Which point is corresponding to the reference point?
Reference image:
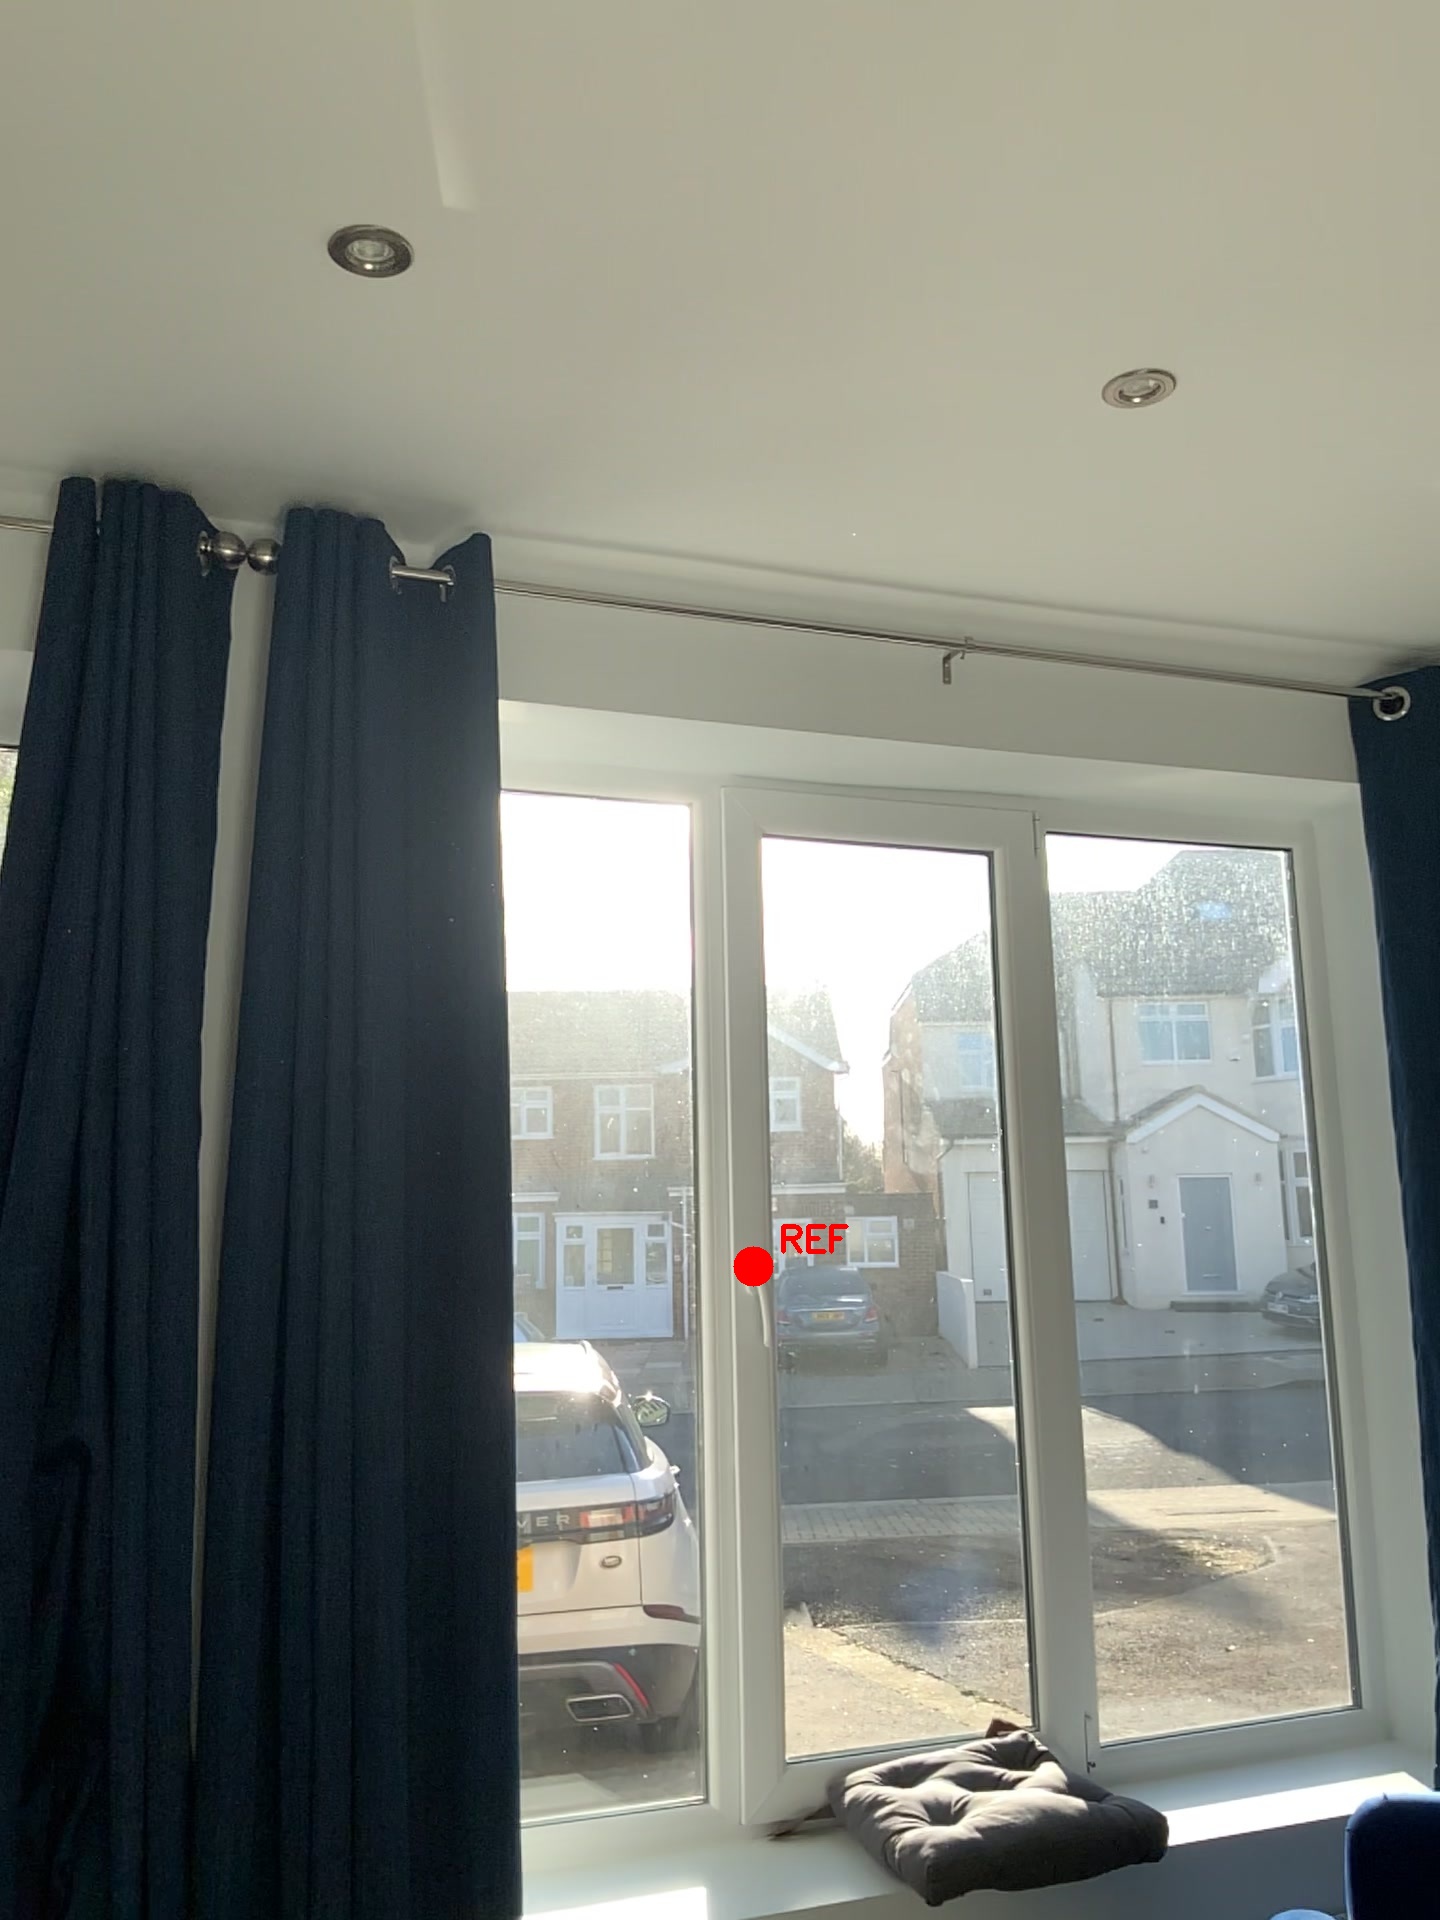
Option image:
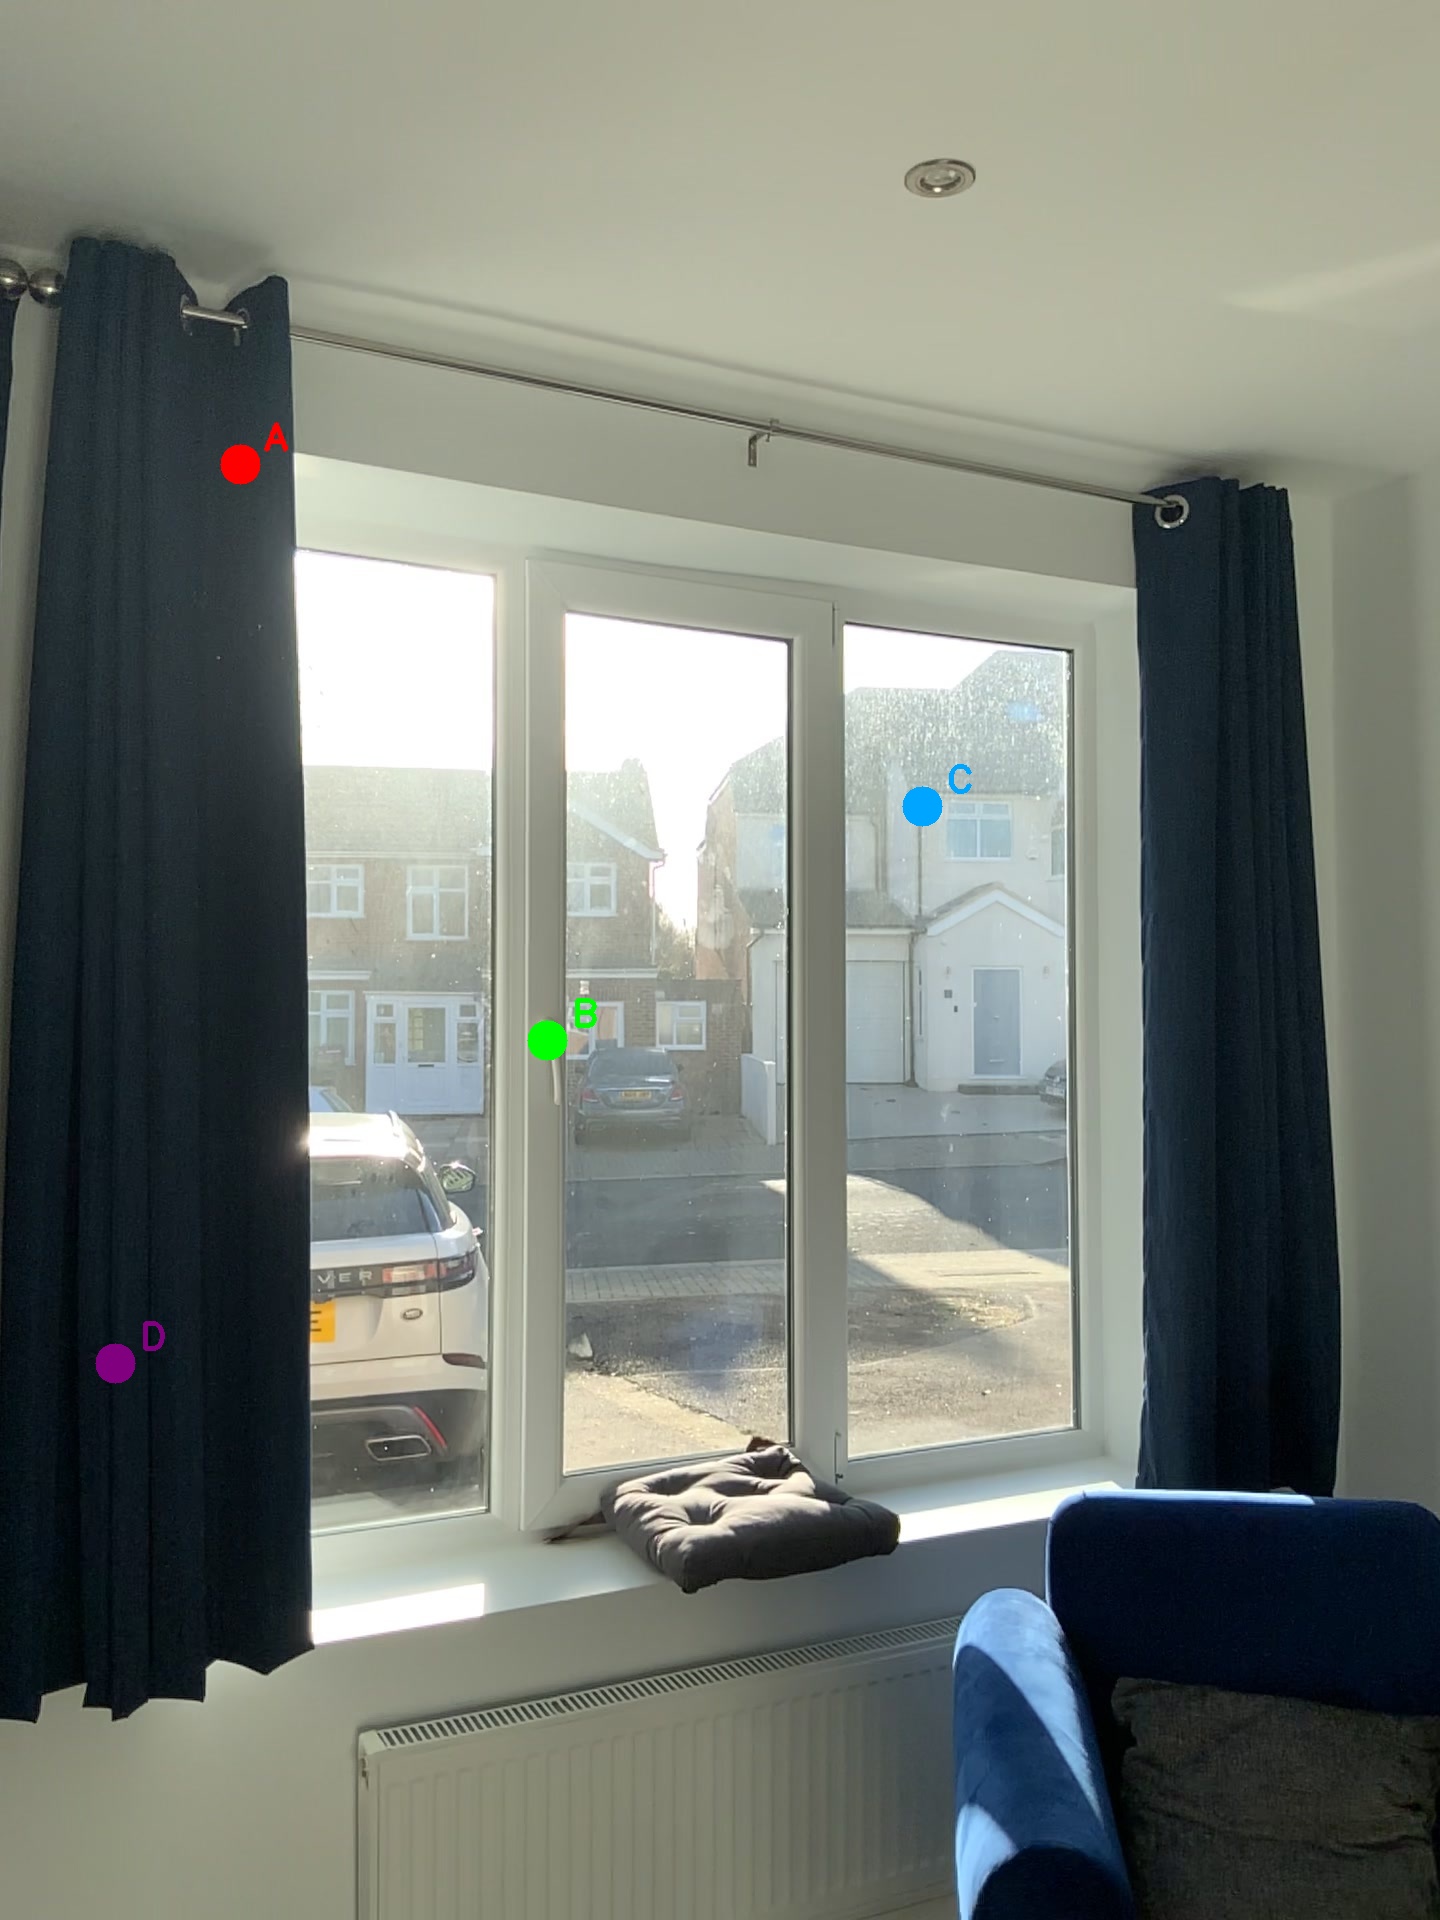
Choices:
Point A
Point B
Point C
Point D
Answer: (B)